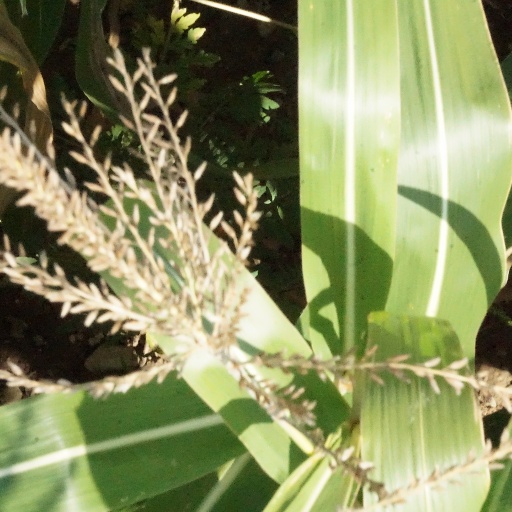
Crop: maize; corn